Orikasa Station

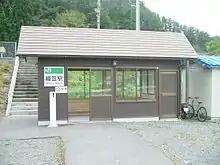
The old Orikasa Station in September 2007, which was washed away by the tsunami.

Orikasa Station opened on 10 November 1936. The station was absorbed into the JR East network upon the privatization of the Japan National Railways (JNR) on April 1, 1987. The station was washed away by the March 11, 2011 Tōhoku earthquake and tsunami. As of 2018, the station was rebuilt along with the rest of the closed segment of the Yamada Line. Its location is somewhat north of the original site flooded by the tsunami. It was transferred to the Sanriku Railway upon completion on 23 March 2019. This segment joined up with the Kita-Rias Line on one side and the Minami-Rias Line on the other, which together constitutes the entire Rias Line. Accordingly, this station became an intermediate station of Rias Line.